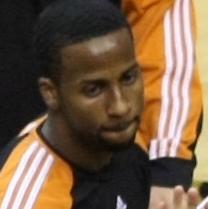
Age: 24